Fensalir

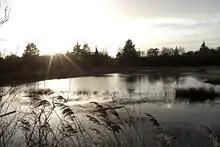
A bog in northern Jutland, Denmark.

In the "Poetic Edda" poem "Völuspá", Frigg is described as weeping over her son Baldr's death in Fensalir. This stanza is absent in the "Hauksbók" manuscript of the poem. The portion of the stanza mentioning Fensalir foretells that vengeance will come for the death of Baldr and that: